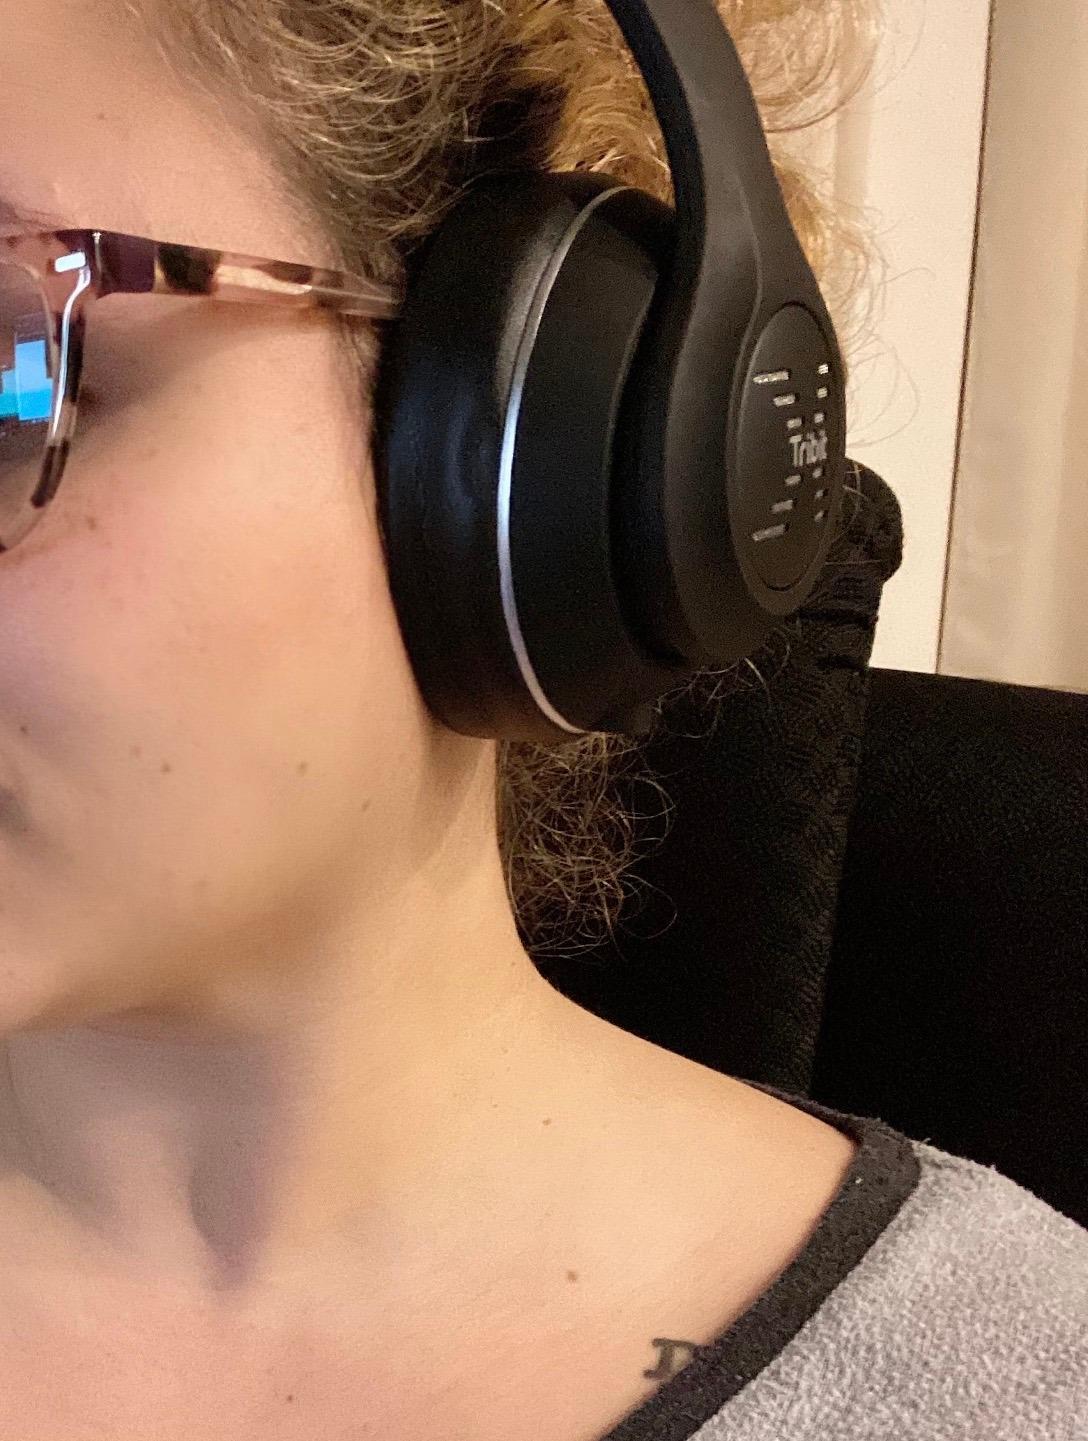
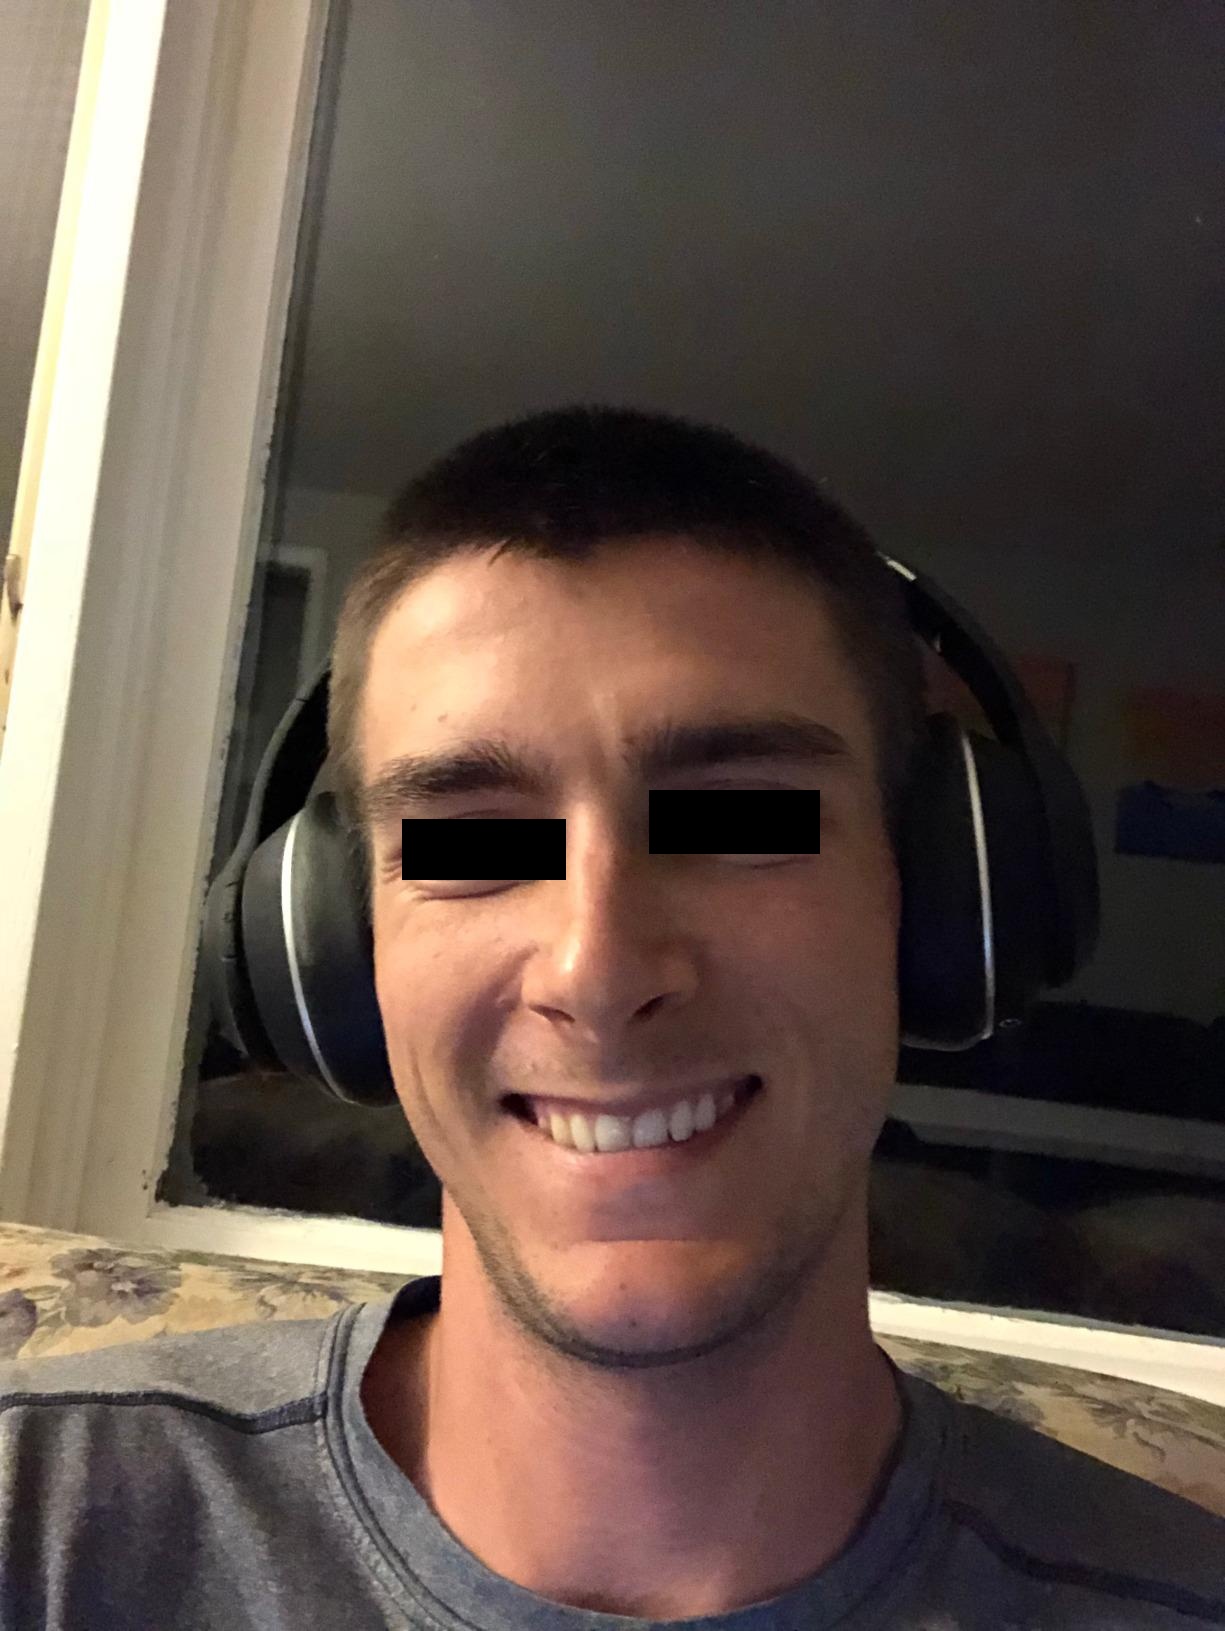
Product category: headphones
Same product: yes